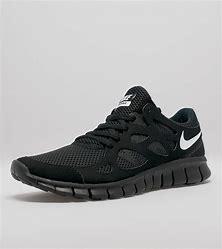
Brand: Nike
Model: Free Run 2